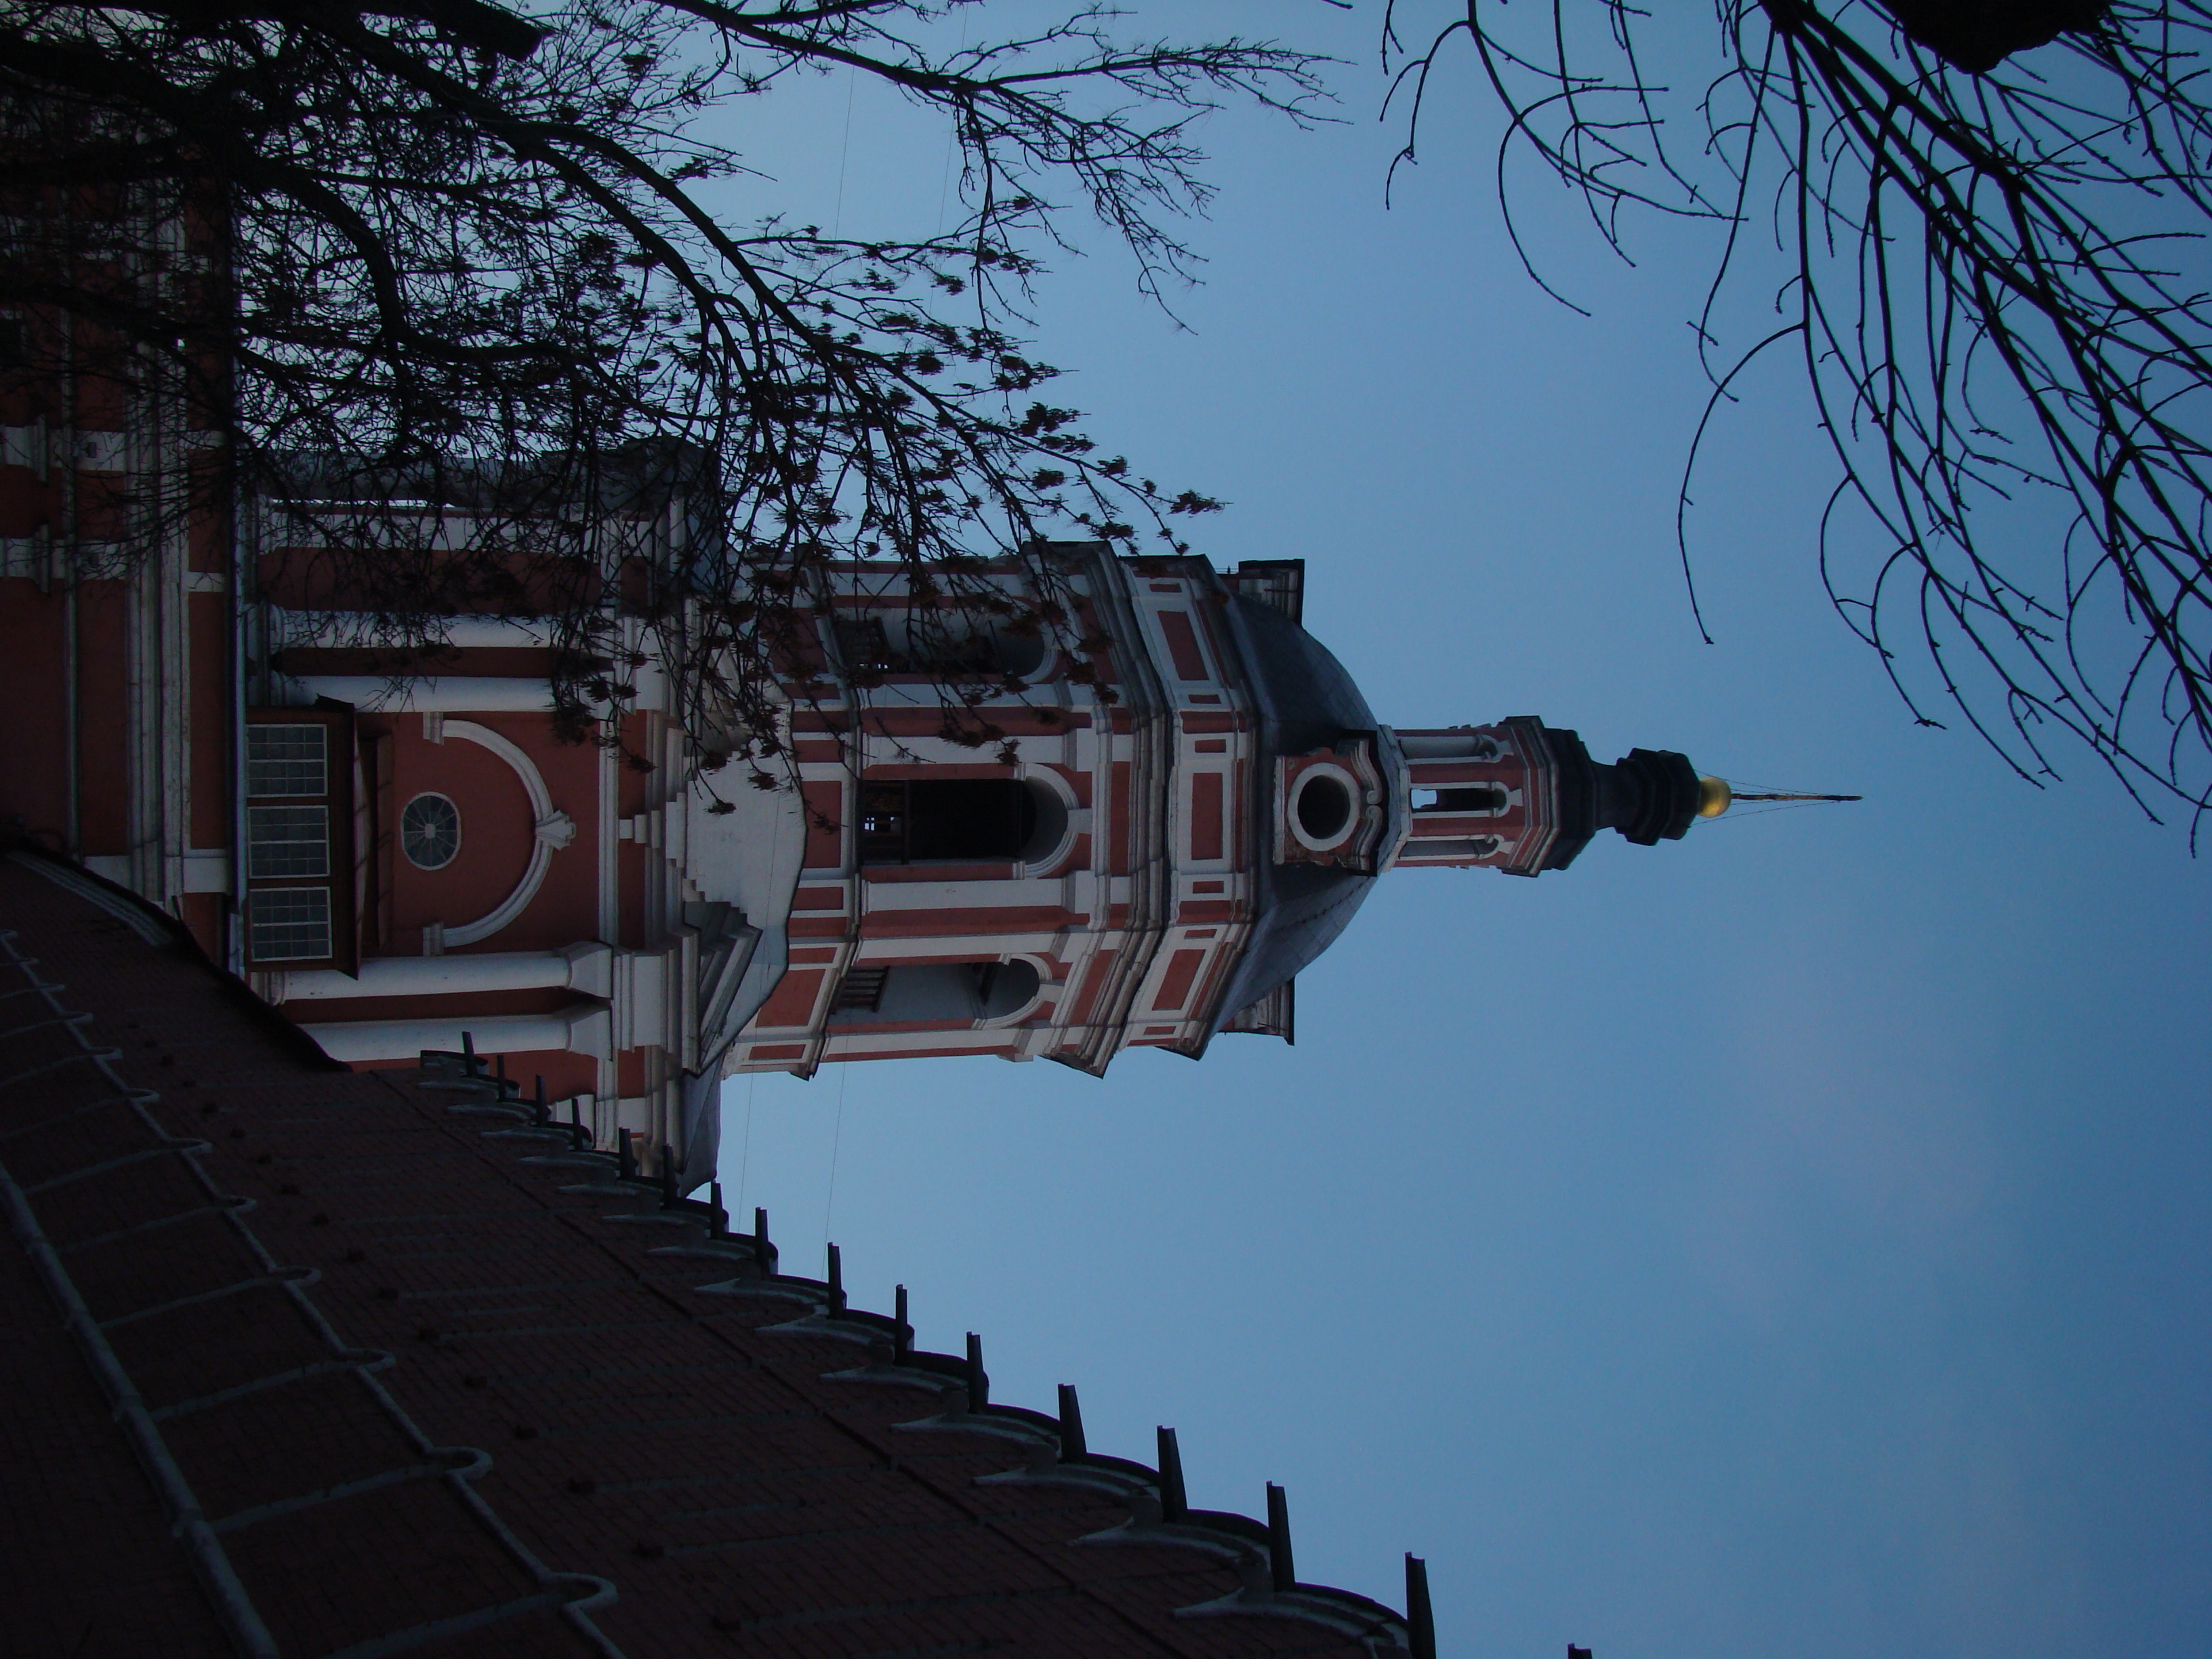
architecture, sky, evening, tower, landmark, church, place of worship, bell tower, spire, steeple, monastery, sony, moscow, russia, h9, dsch9, don, donskoy, donskoymonastery, donmonastery